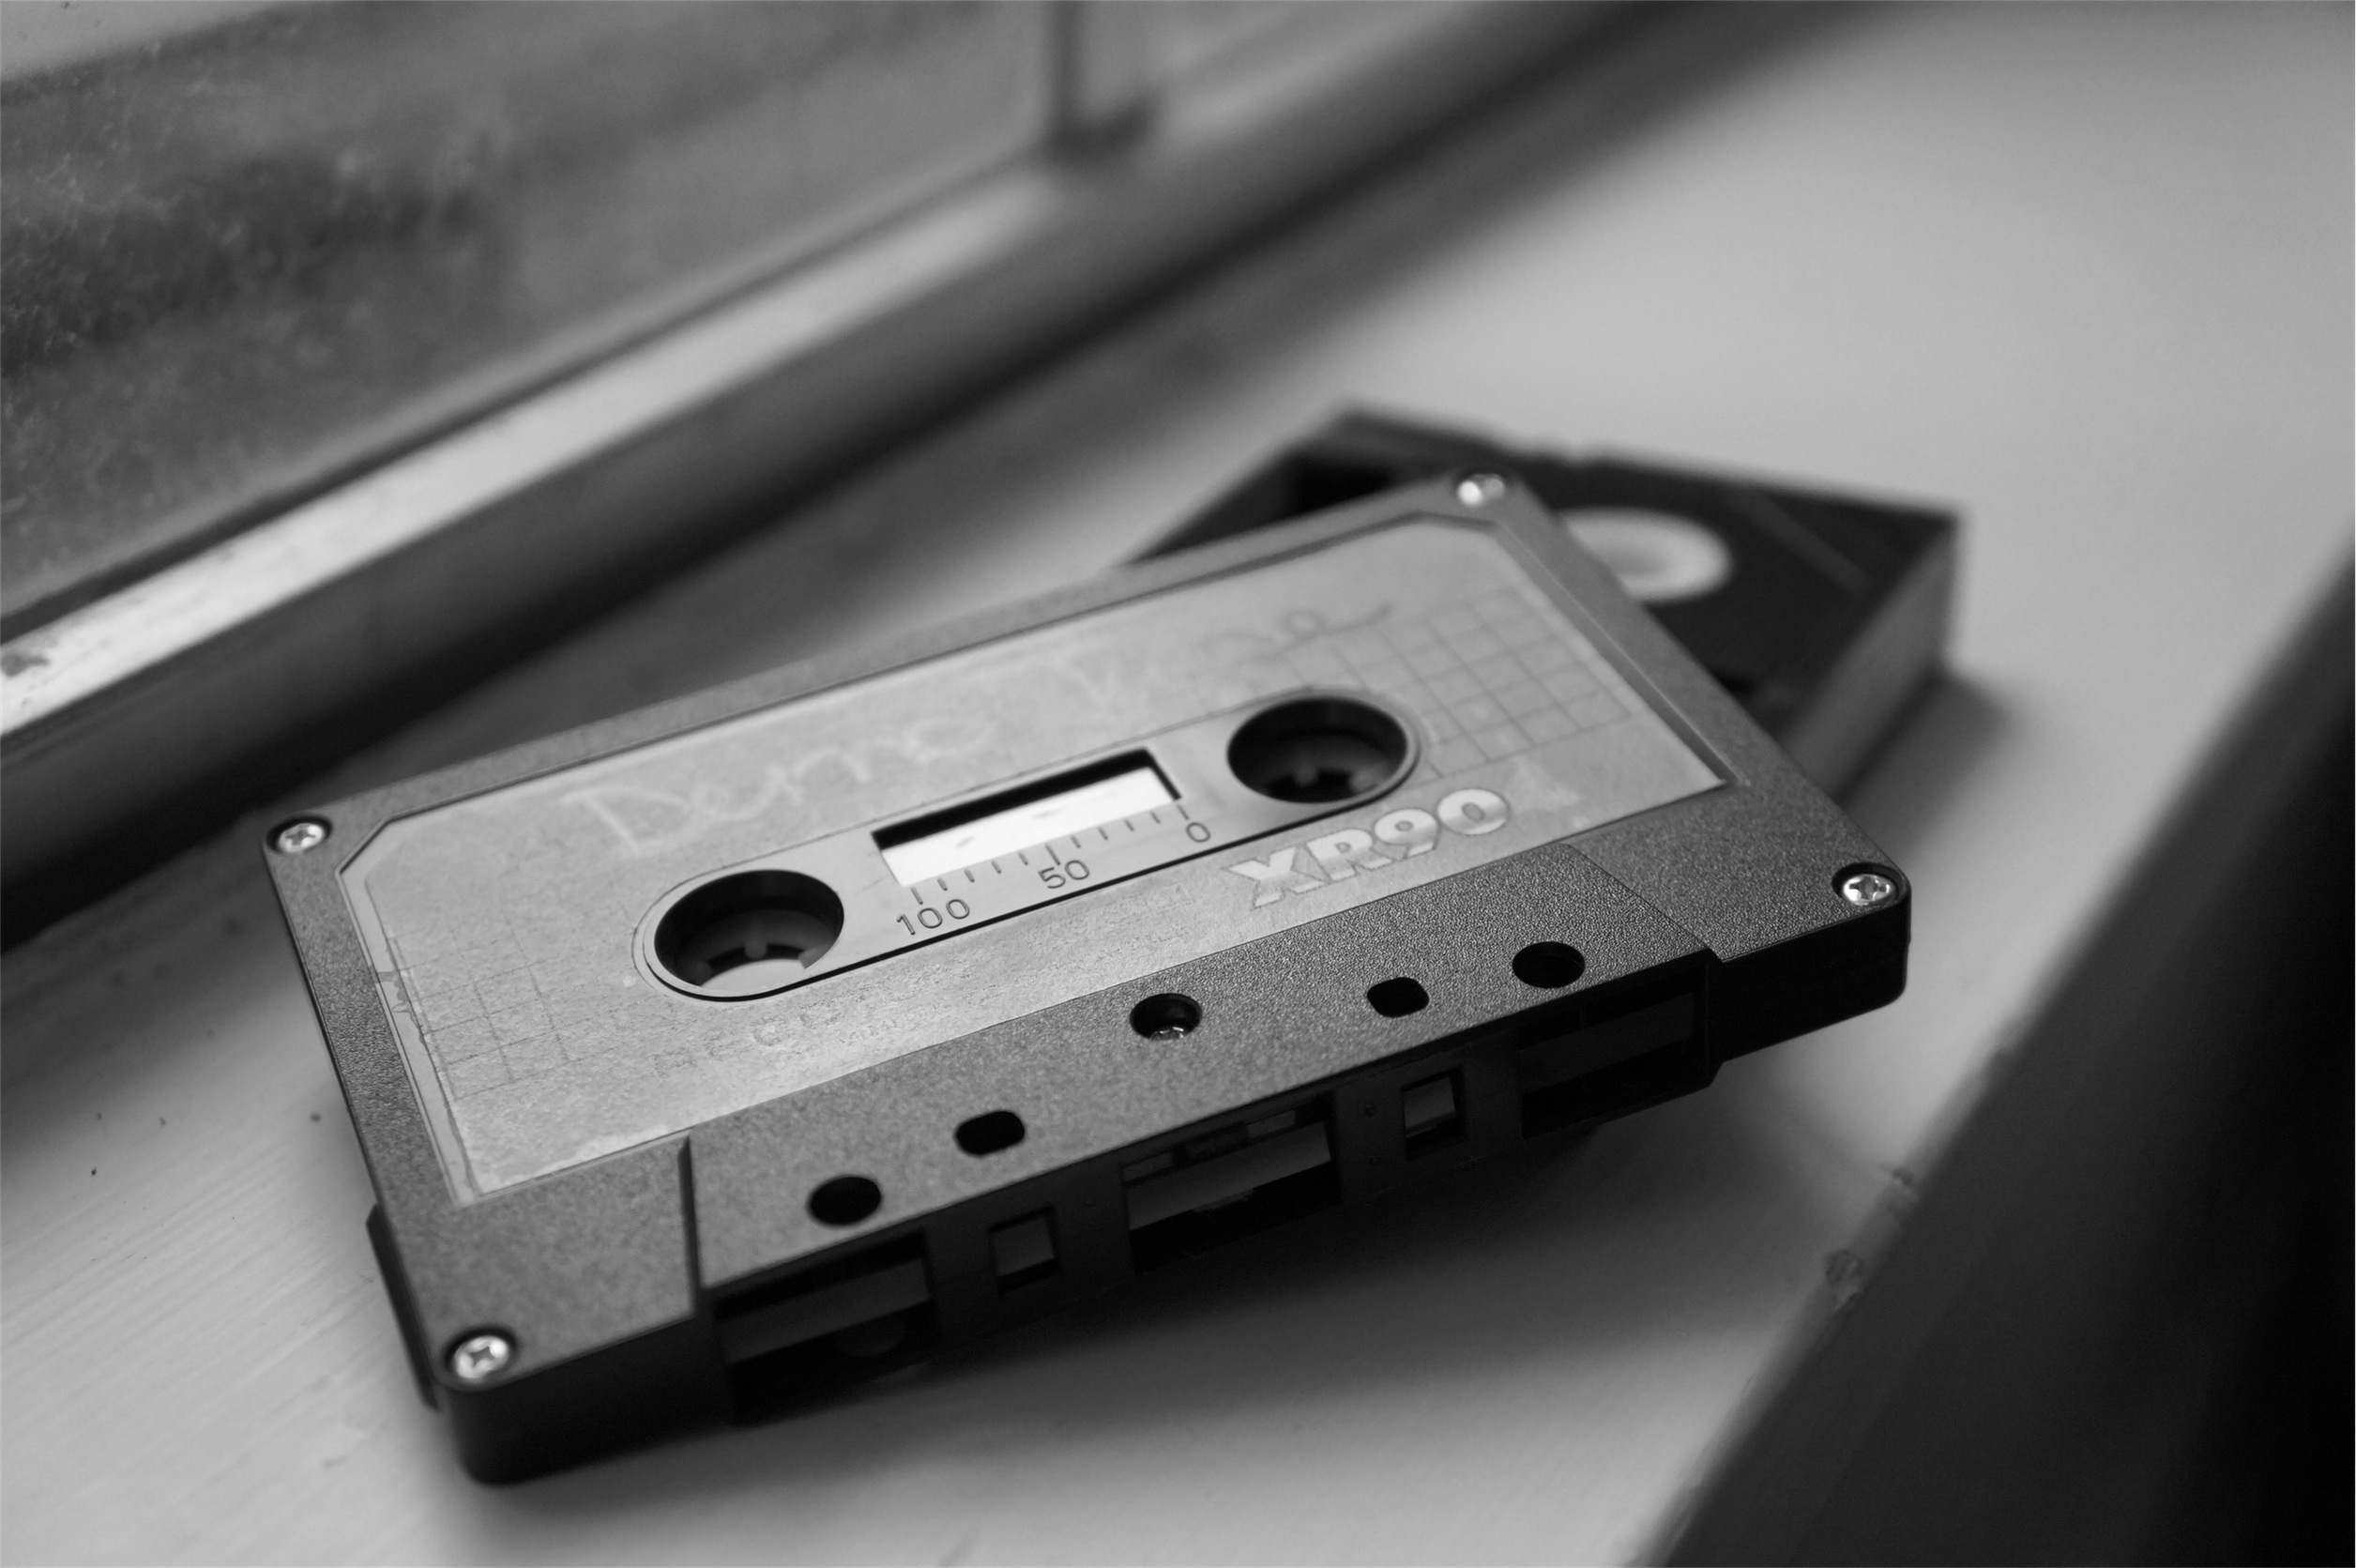
black and white, black, weapon, electronics, audio, cassette, tape, firearm, trigger, compact cassette, gun accessory